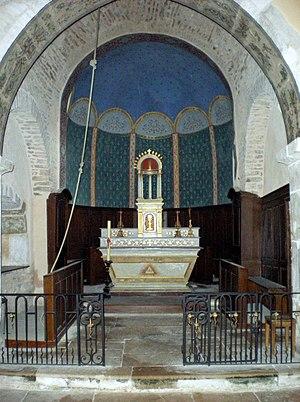
Le chœur de l'église Saint-Pierre de Cruzille.
Cruzille est une commune française située dans le département de Saône-et-Loire en région Bourgogne-Franche-Comté.